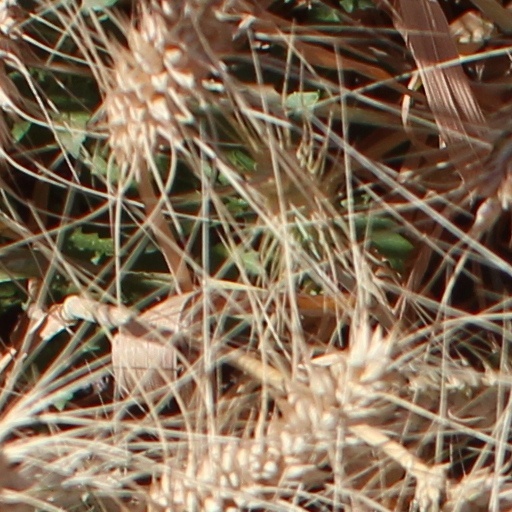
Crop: wheat